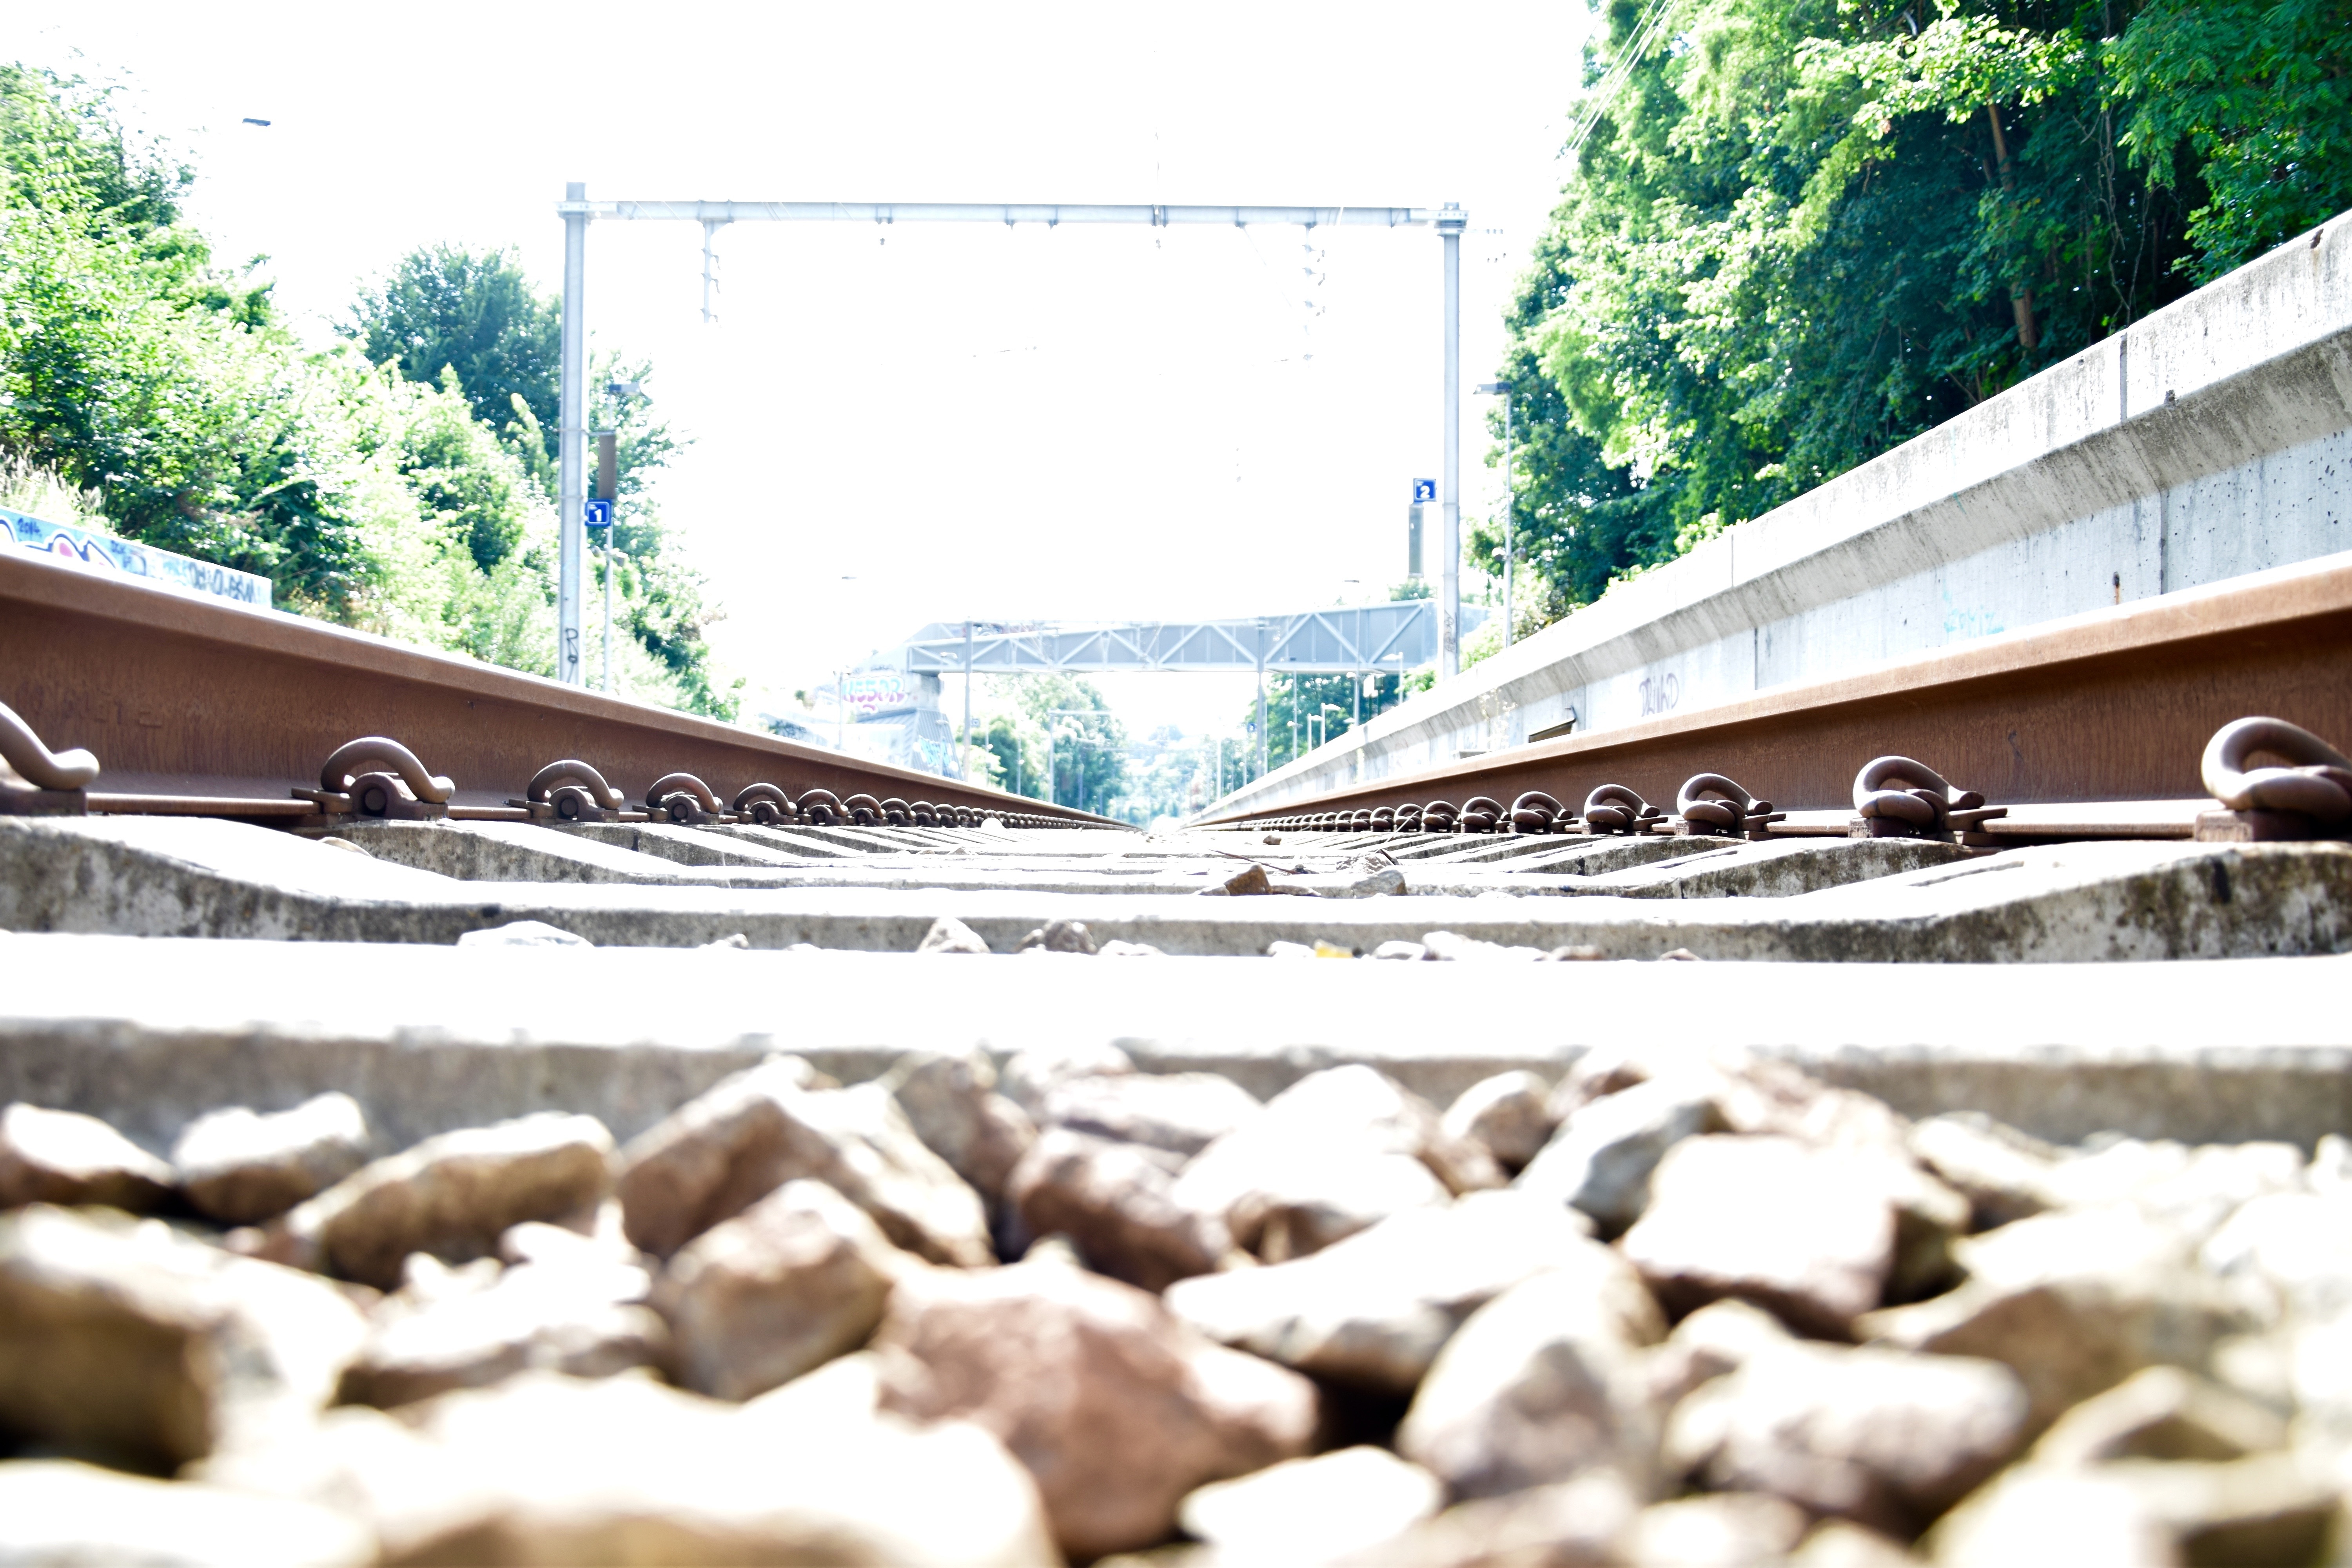
track, transport